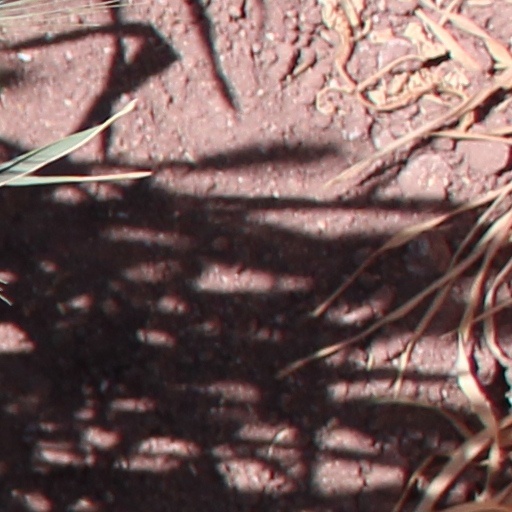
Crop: wheat